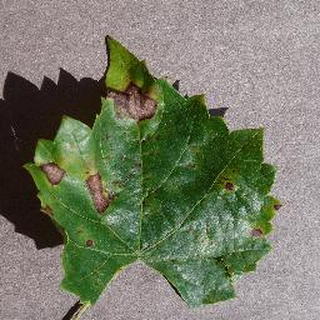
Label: grape_black_rot